Edict of Amboise (1560)

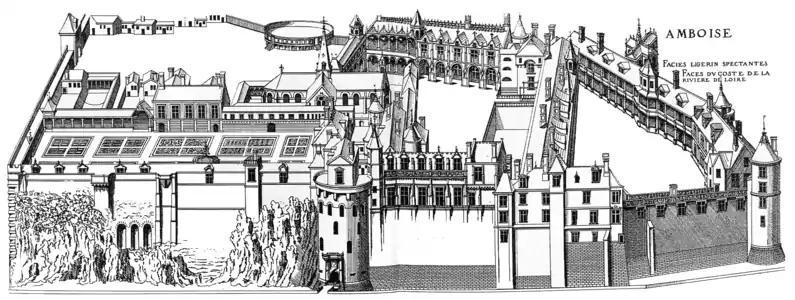
The Chateau d'Amboise, where the edict was formulated shortly before the conspiracy of Amboise

The Edict of Amboise (1560) was a decree that created the framework to separate heresy from sedition, promulgated by the young king Francis II on the advice of his council and mother Catherine de' Medici. The edict was the first promulgated in France that lessened the persecution of Huguenots through the provision of amnesty for past religious crimes on the condition the offender returned to the Catholic fold. The edict was published during the Amboise conspiracy whilst the royal court was resident in the Château d'Amboise and their authority over France was shaken. It would be superseded first by the Edict of Romorantin in May of the same year, then the Edict of July and finally the Edict of Saint-Germain.